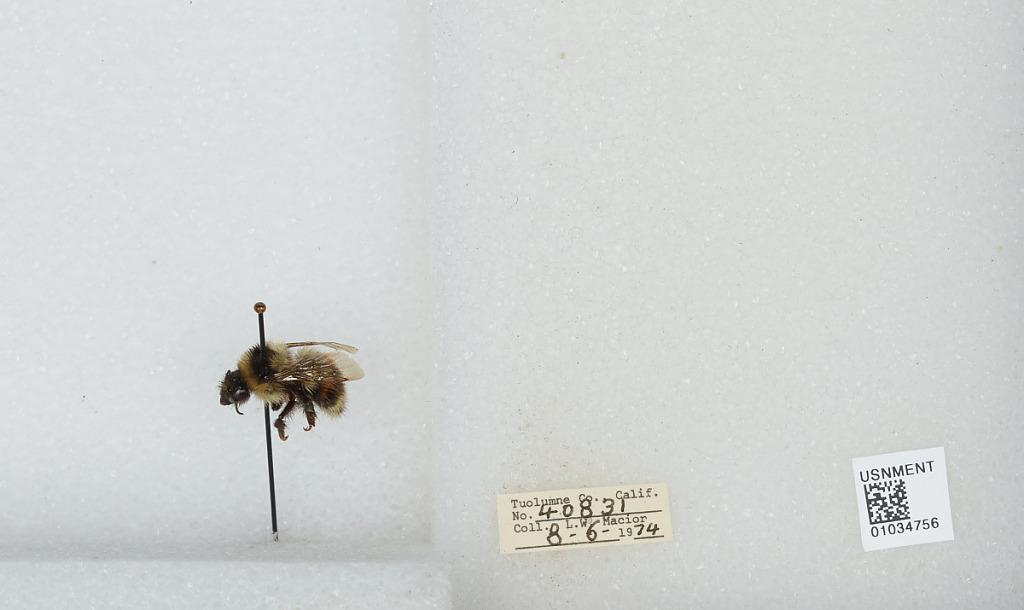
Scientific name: Bombus (Cullumanobombus) rufocinctus Cresson
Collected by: L. Macior
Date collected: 1974-8-6
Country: United States
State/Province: California
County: Tuolumne
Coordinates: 38.02, -119.93